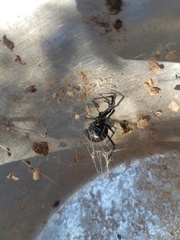
Species: Lactrodectus_hesperus